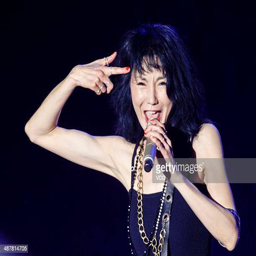
actor performs onstage during festival